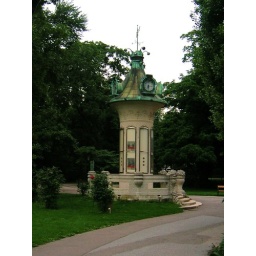
clock tower in stadtpark